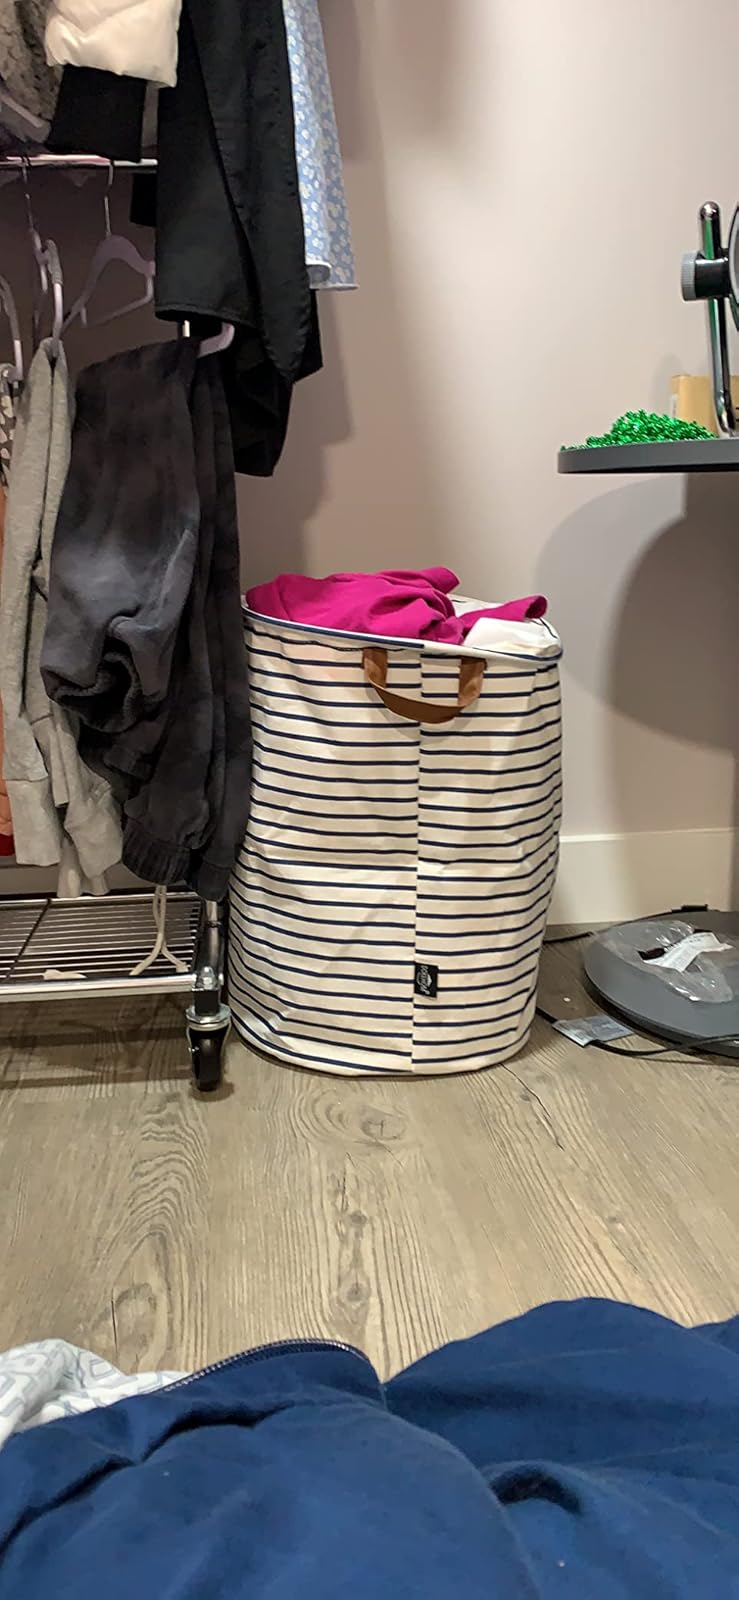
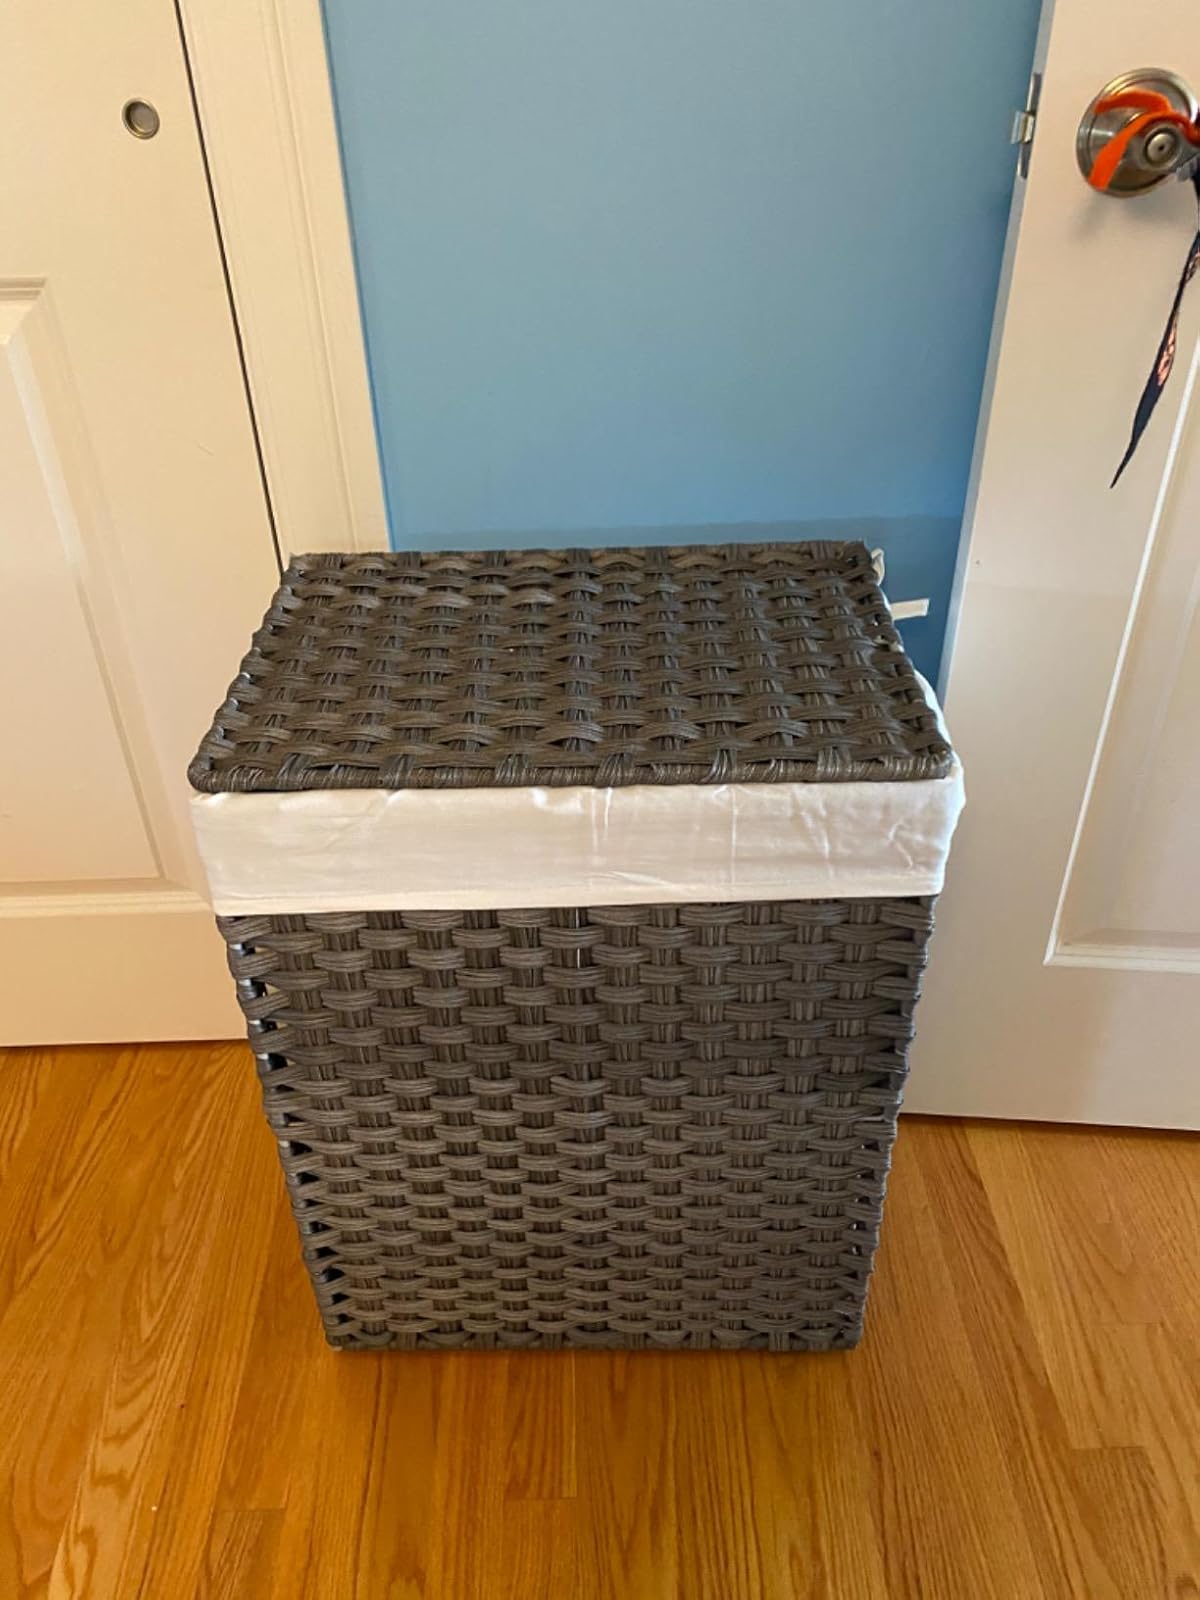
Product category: items_hamper
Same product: no